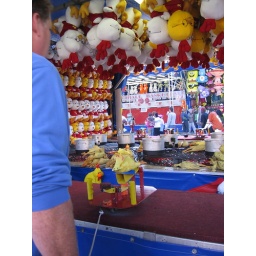
so you shoot a rubber chicken in a rotating pot